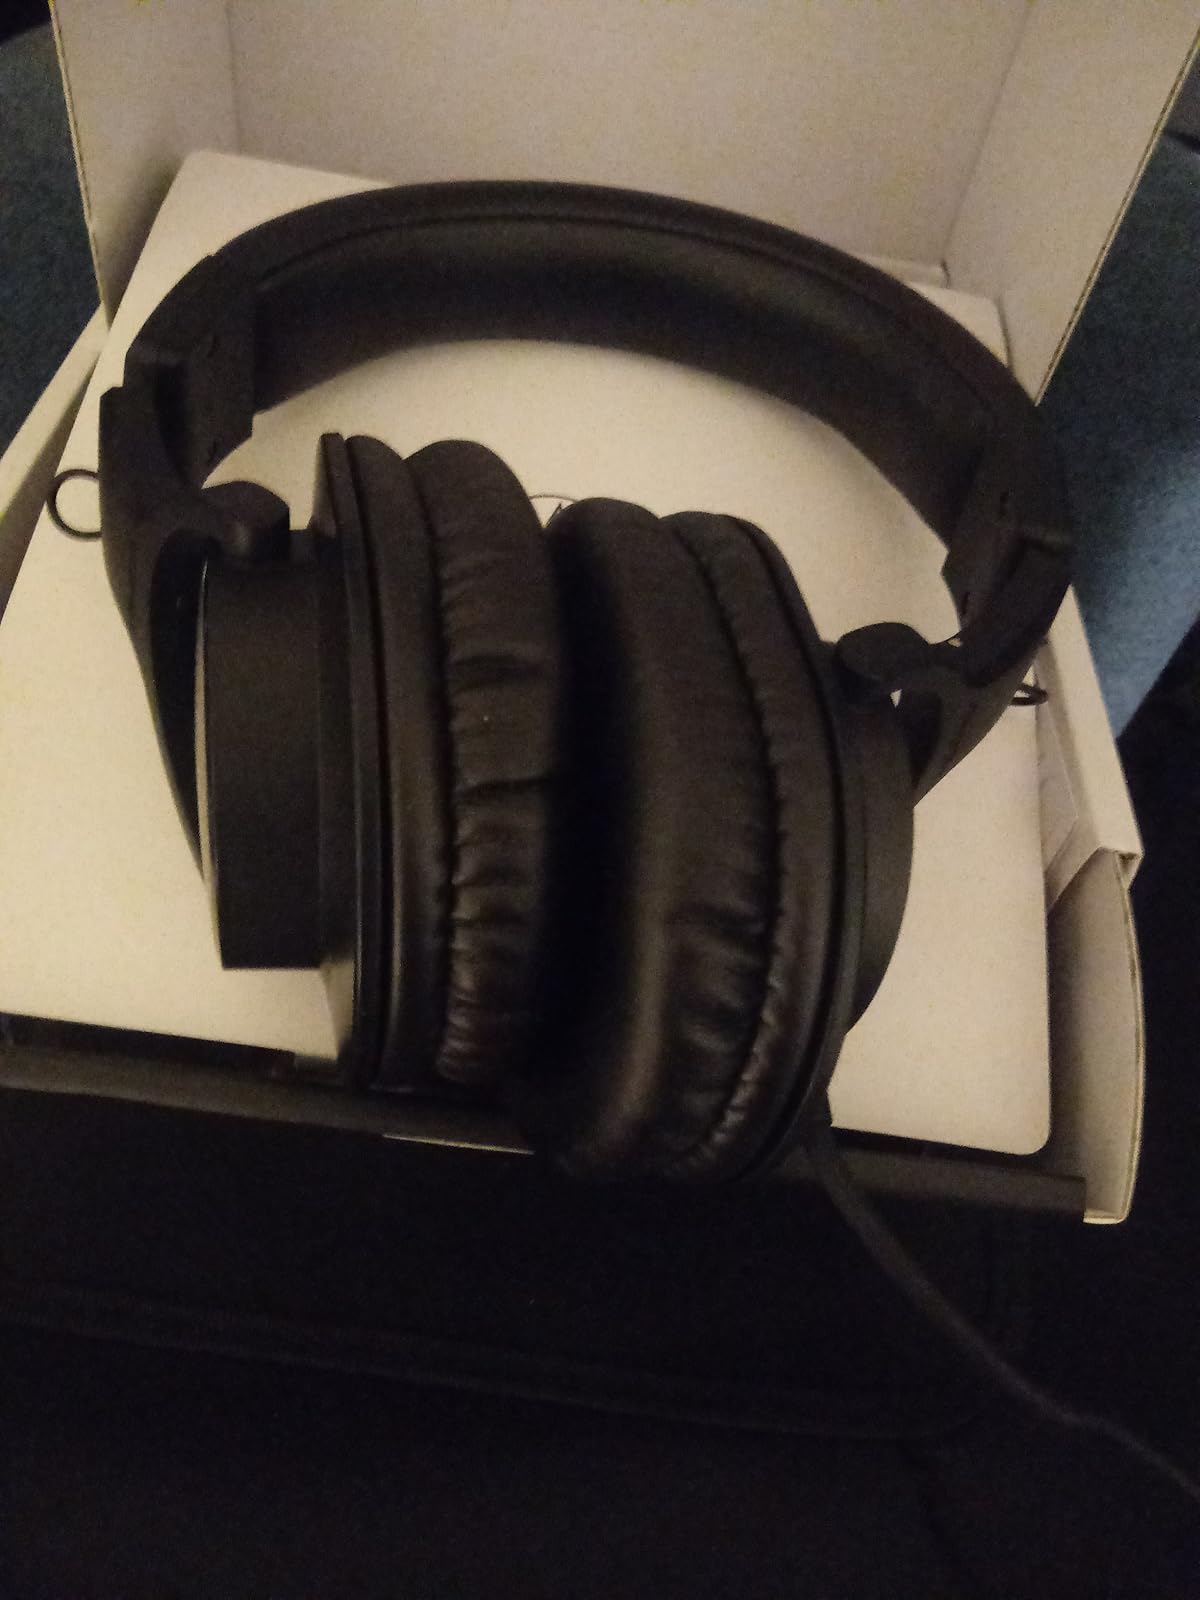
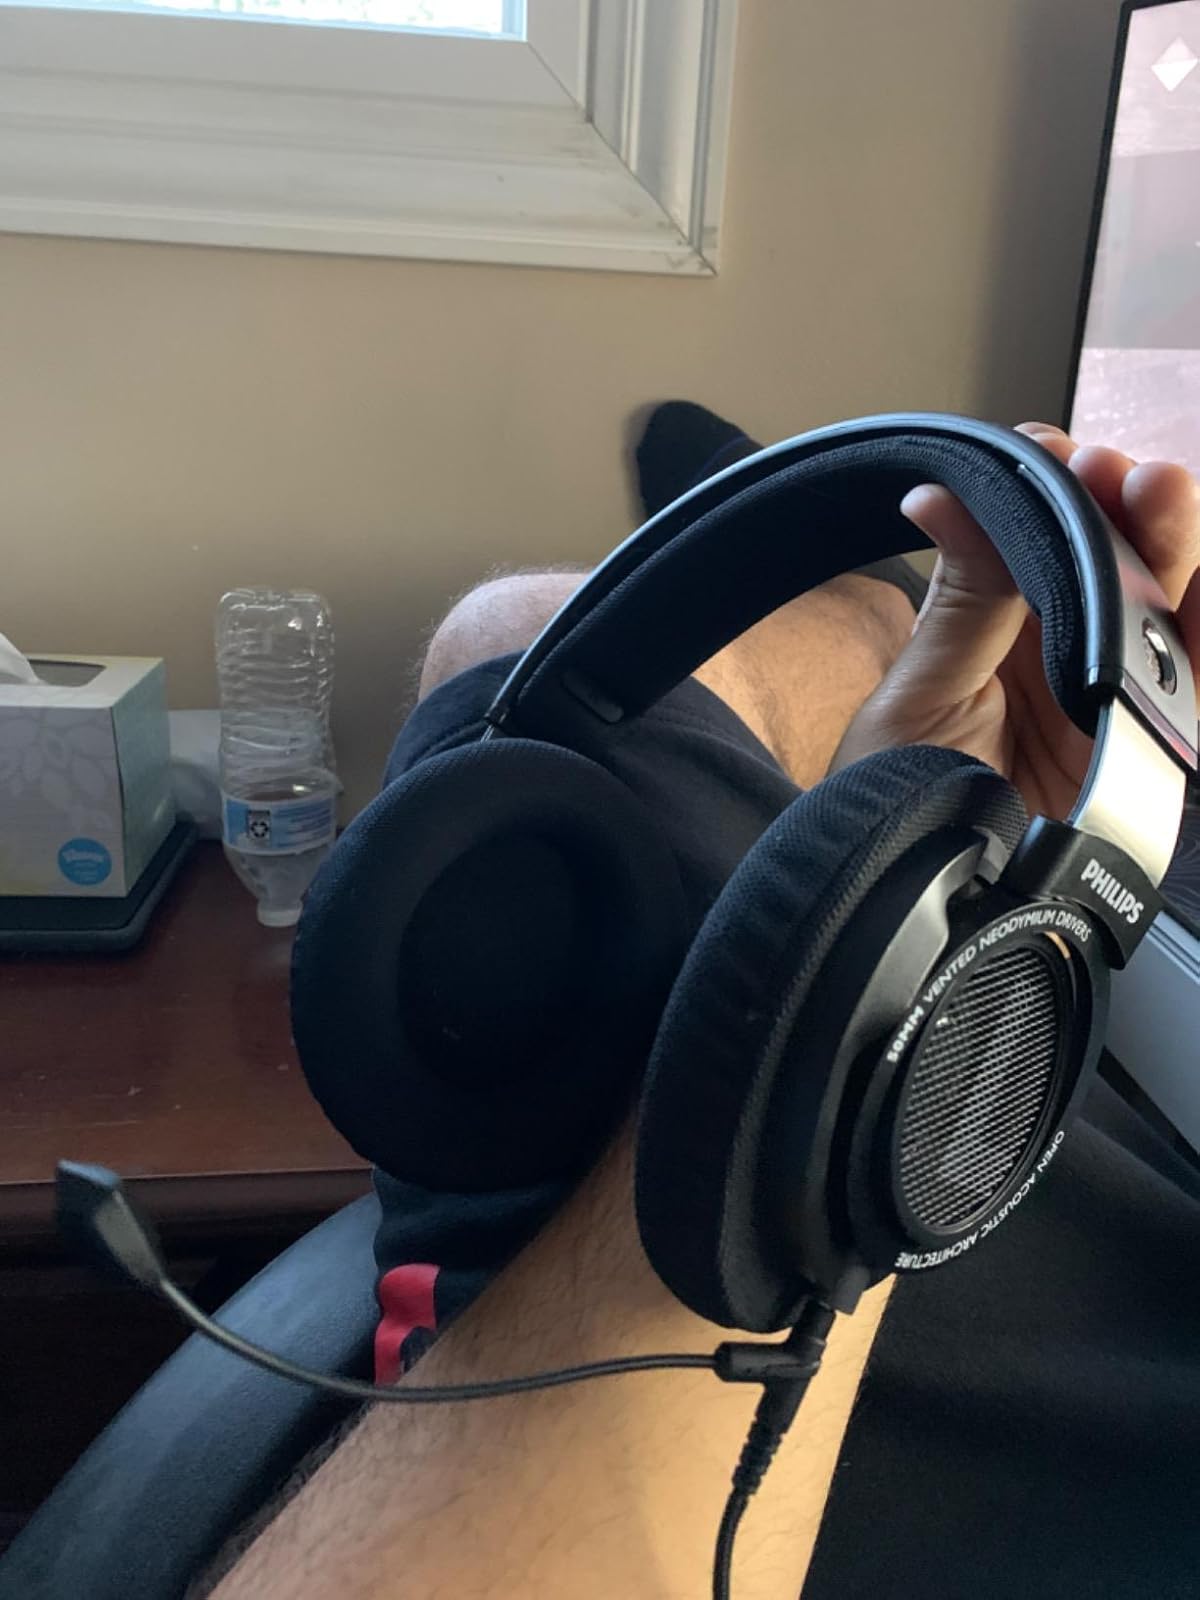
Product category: headphones
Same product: no